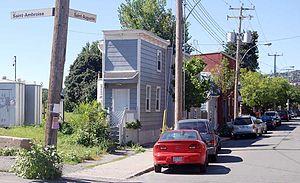
Maison de Jean Lévesque, personnage du roman Bonheur d'occasion de Gabrielle Roy. Elle est située sur la rue Saint-Augustin, au nord de la rue Saint-Ambroise,
Saint-Henri est un quartier de l'arrondissement du Sud-Ouest de la ville de Montréal. Le quartier Saint-Henri est délimité à l'est par l'avenue Atwater, au sud par le canal de Lachine, à l'ouest par l'autoroute 15 et au nord par les quartiers de Notre-Dame-de-Grâce et la ville de Westmount.
Bonheur d'occasion est un roman urbain écrit par Gabrielle Roy et publié en juin 1945. C'est le premier roman de l'écrivaine, pour lequel elle a reçu, à Paris, le 1ᵉʳ décembre 1947, le prix Femina, une première pour un écrivain canadien dans un grand prix littéraire français. L'œuvre a aussi été choisie, en mai de la même année, livre du mois par la Guilde Littéraire d'Amérique.